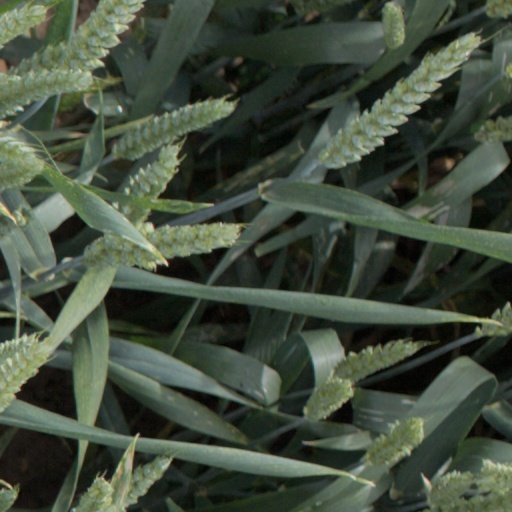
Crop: wheat